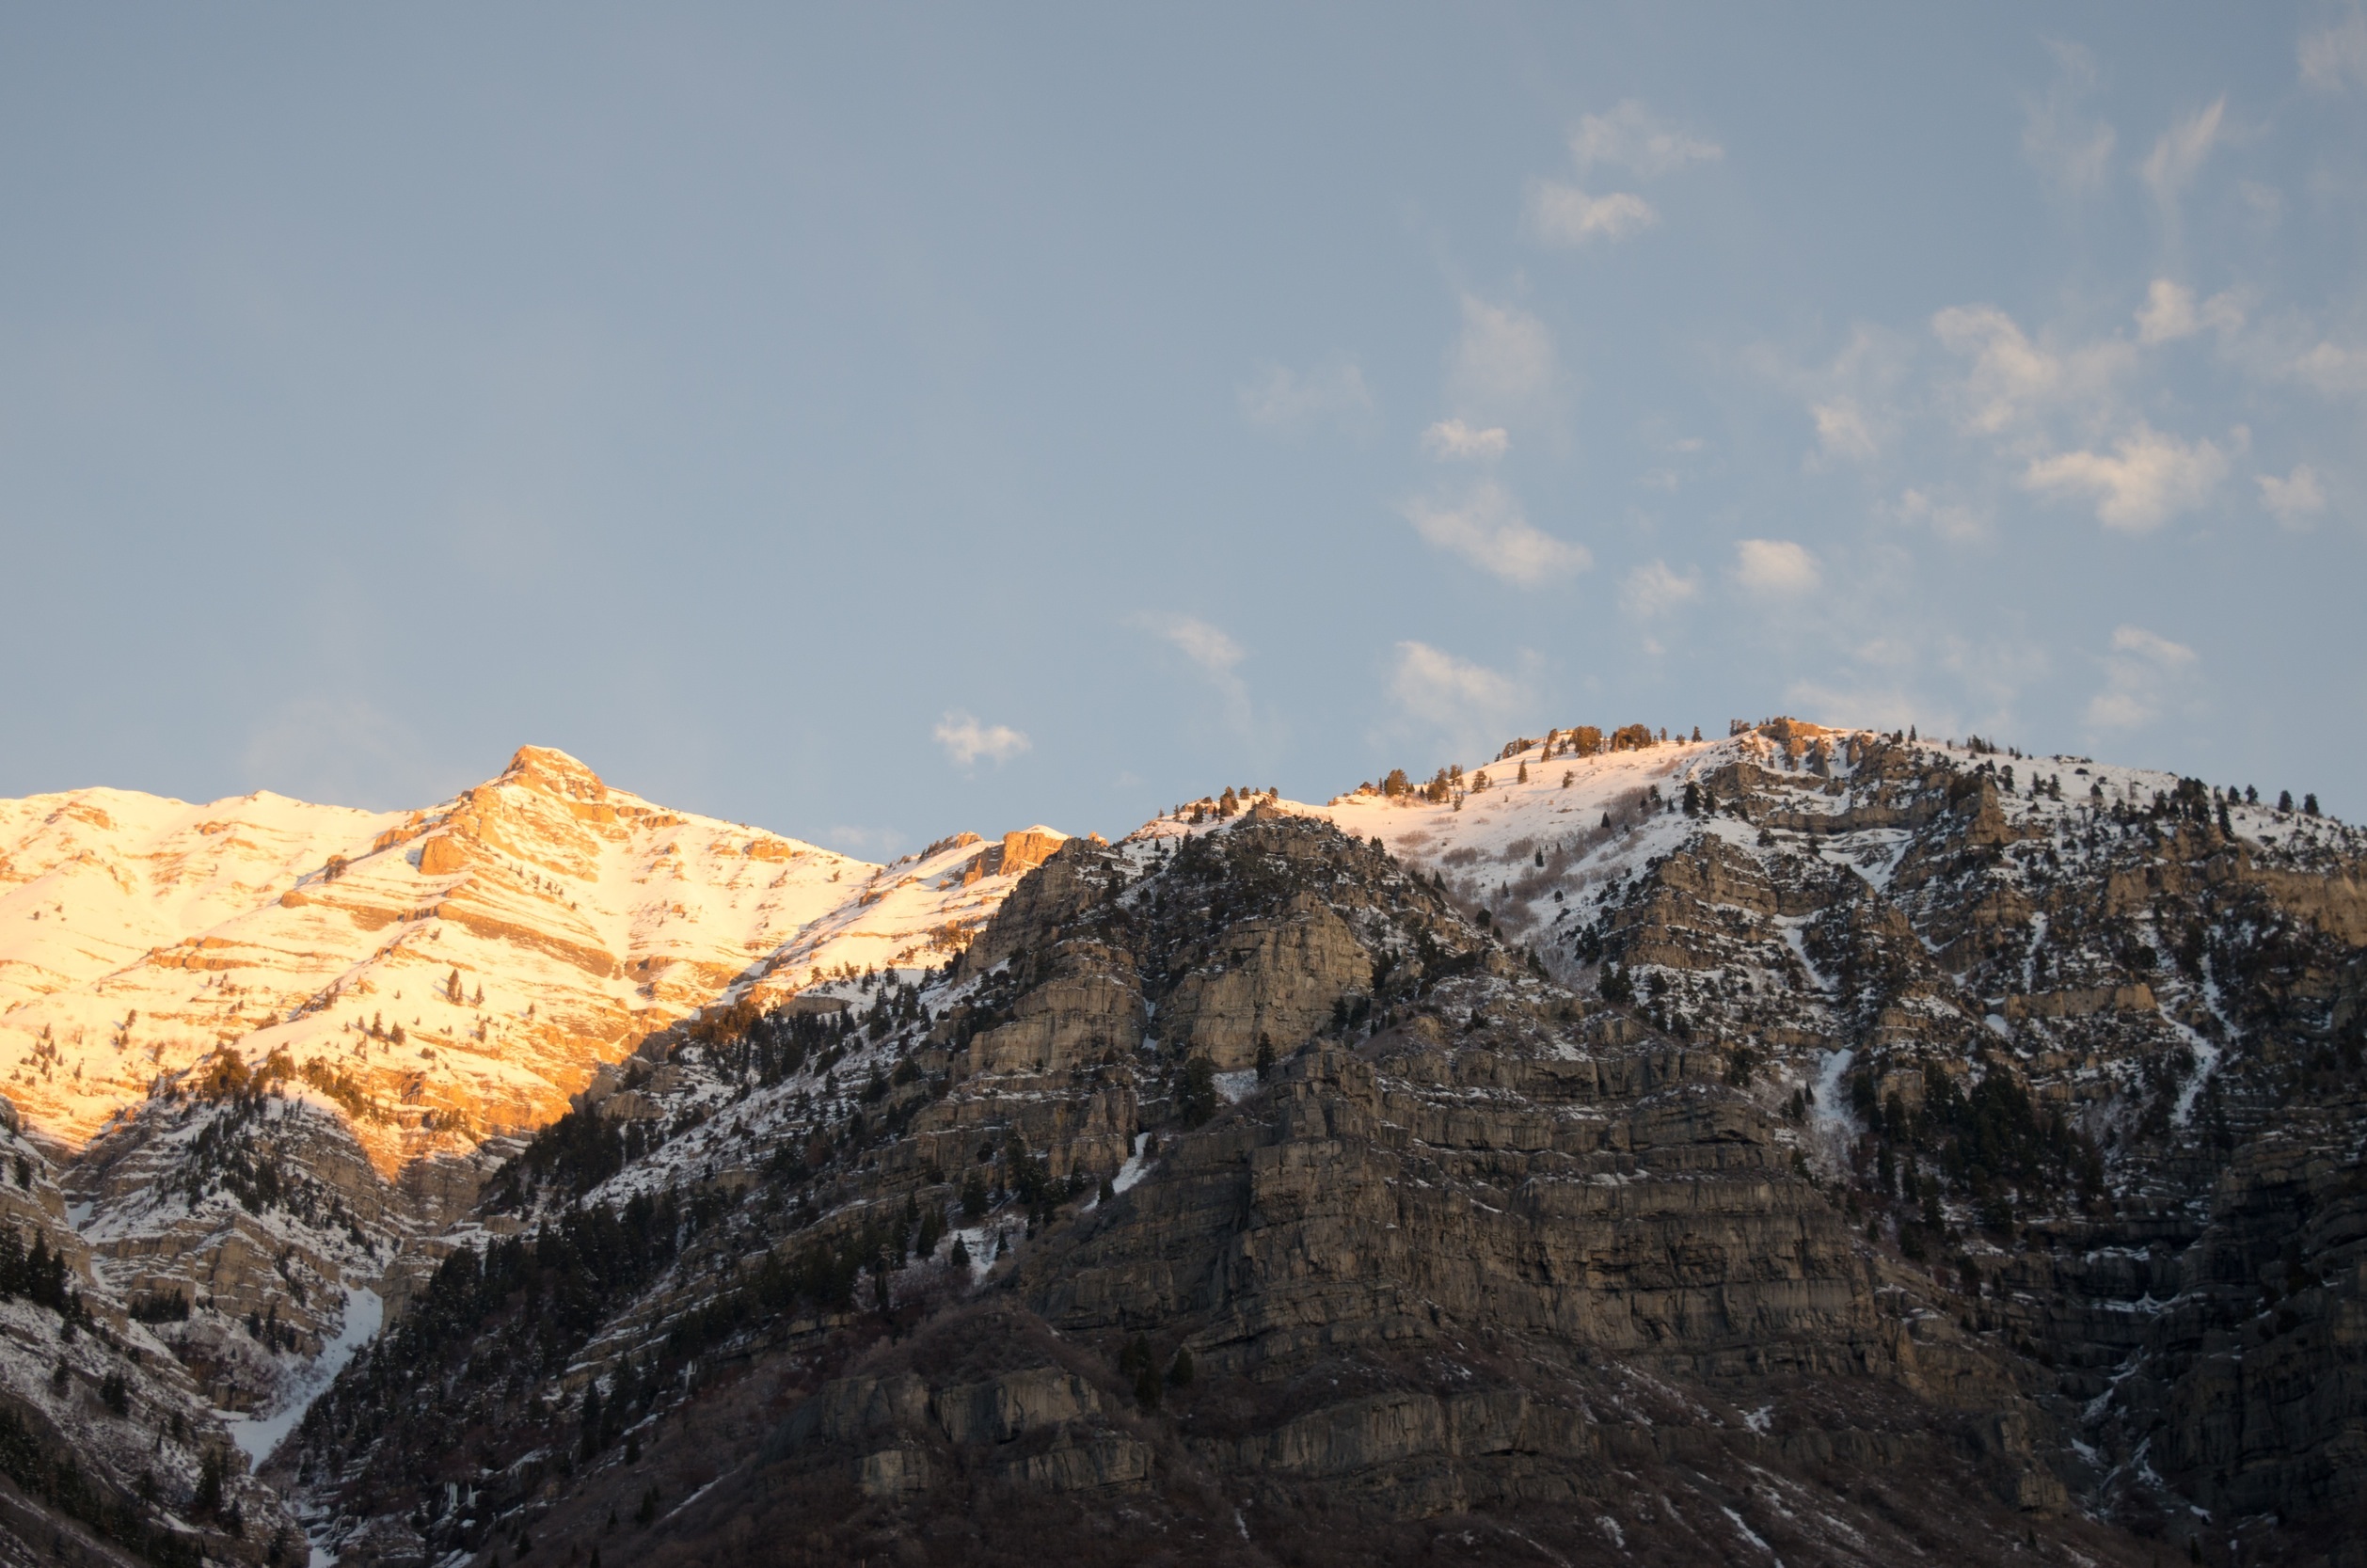
landscape, nature, outdoor, rock, wilderness, mountain, snow, cold, winter, sky, white, hill, adventure, view, peak, mountain range, travel, cliff, environment, terrain, season, ridge, summit, geology, mountains, badlands, plateau, landform, geographical feature, mountainous landforms